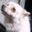
Label: dog